Charles Frederick Hutchinson

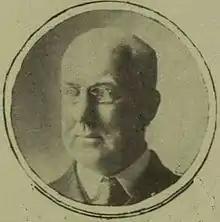

Sir Charles Frederick Hutchinson (23 January 1850 – 15 November 1907) was an English physician and Liberal politician. He was the Member of Parliament (MP) for the Rye Division of Sussex from 1903 to 1906.